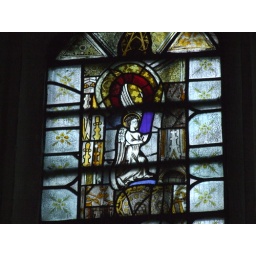
Fragment of 15th century glass in the east window of St John's Chapel.